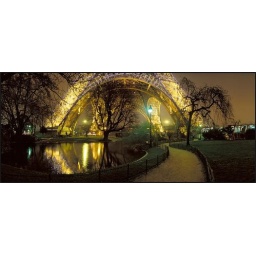
Horizontal of Eiffel tower from garden by Clydette's house